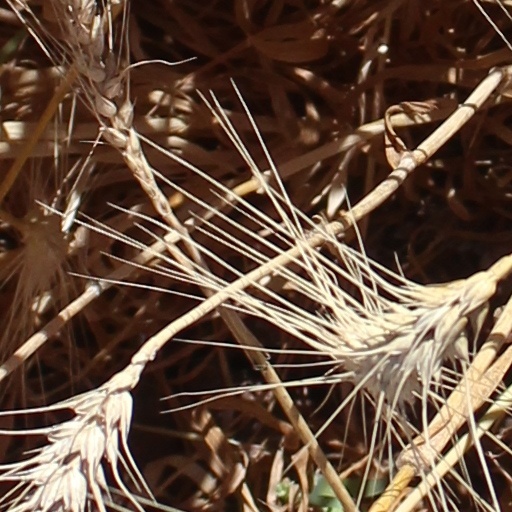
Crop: wheat